James Rennell

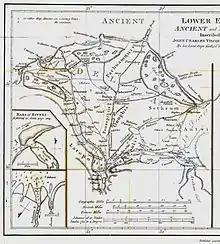
James Rennell's map of ancient Egypt, based upon the works of Herodotus.

The headquarters of the surveyor-general were at Dacca, and in the successive working seasons he gradually completed his difficult, laborious, and dangerous task. Mapping was accomplished on the field by army men with distances measured using a perambulator - a calibrated wheel whose revolutions were counted to calculate distance - and a compass. Economic pressures further forced a reduction in pay and there was dissatisfaction among the native ranks on the question of double "batta" (part payment). The surveys were sometimes dangerous, a party of his men were attacked by a leopard and Rennell had to use his bayonet to save his men. Malaria was common and in 1771 he was briefly diverted to military duties in an expedition against a band of raiders. The mapping project was originally a general survey of newly acquired lands, but the job soon gained a wider scope under Warren Hastings, who was appointed as Governor-General in 1773. One of Hastings' first projects was to begin a Domesday-style reckoning of property, land, people, and culture for taxation of revenue. As for Rennell's part in this, his project was carried out much like a military survey, searching for safe passage through territory, with information gathering a secondary object. Rennell received the rank of major of Bengal engineers on 5 April 1776, and retired from active service in 1777. The government of Warren Hastings granted him a pension of £600 per annum, which the East India Company somewhat tardily confirmed.